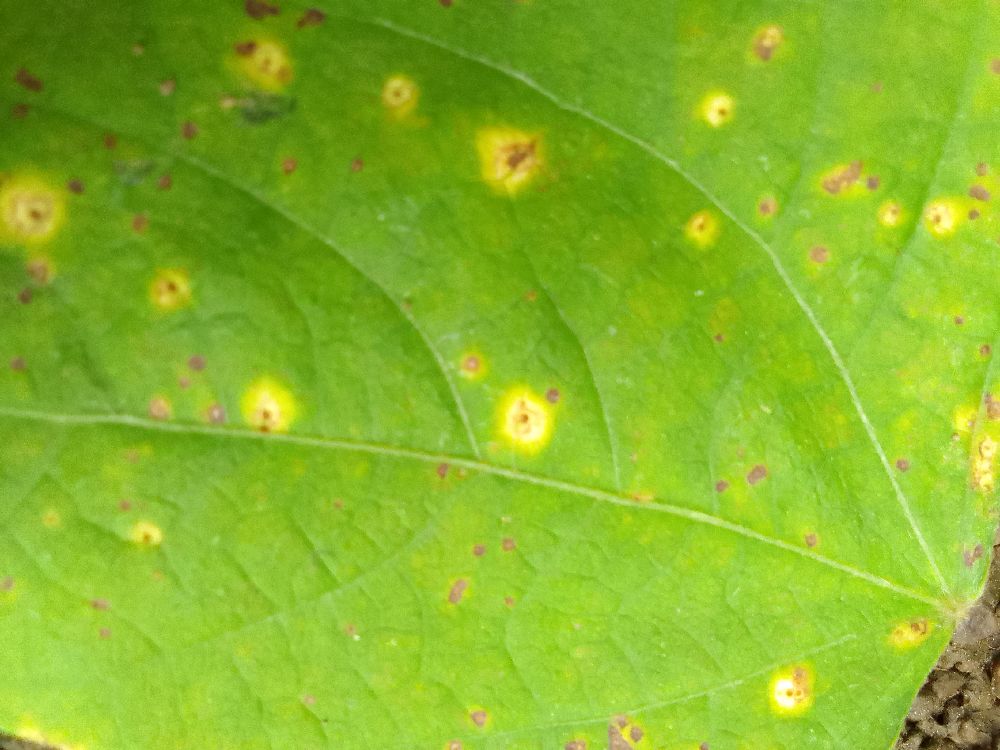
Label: rust